Craufurdland Castle

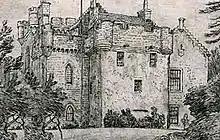
Drawing of Craufurdland Castle

Craufurdland Castle is a rebuilt tower house, originating in the 16th century, about north east of Kilmarnock, East Ayrshire, Scotland, north of the Craufurdland Water.